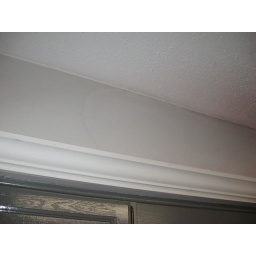
stain above stove in kitchen